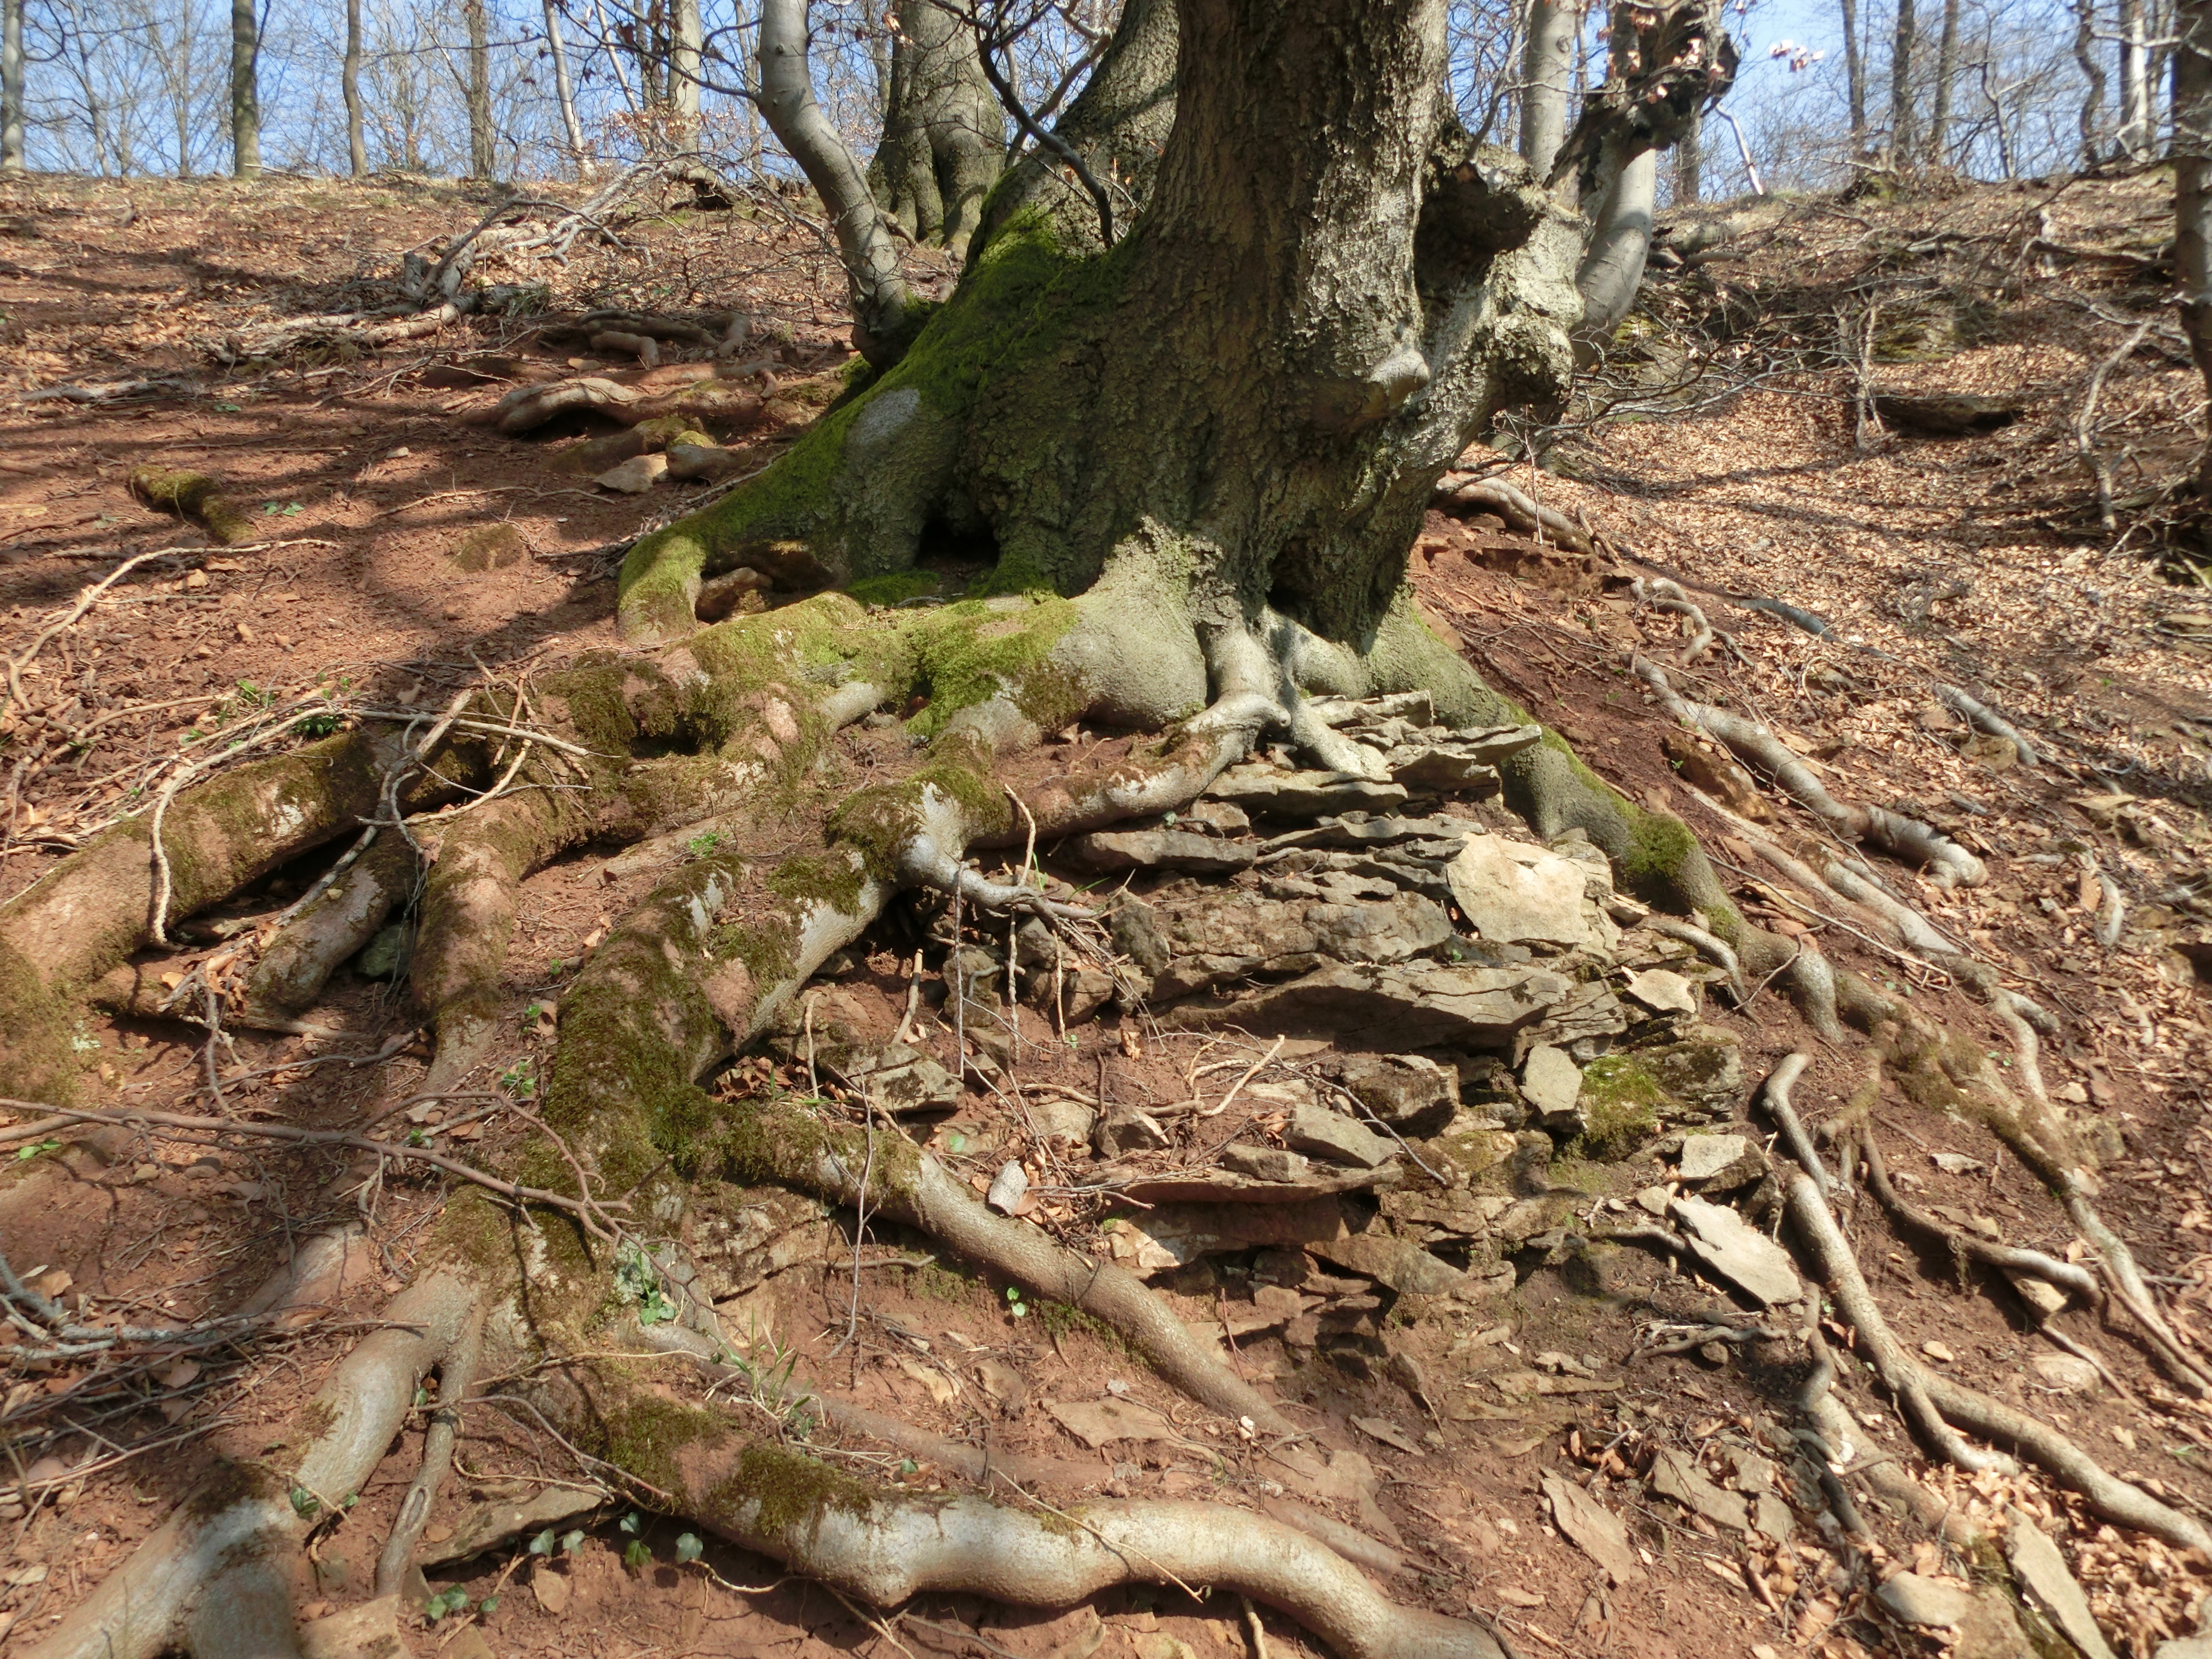
landscape, tree, nature, forest, rock, wilderness, plant, trail, moss, wildlife, stream, soil, root, leaves, geology, mountains, woodland, weser uplands, schaumburg, woody plant, geological phenomenon, paschenburg